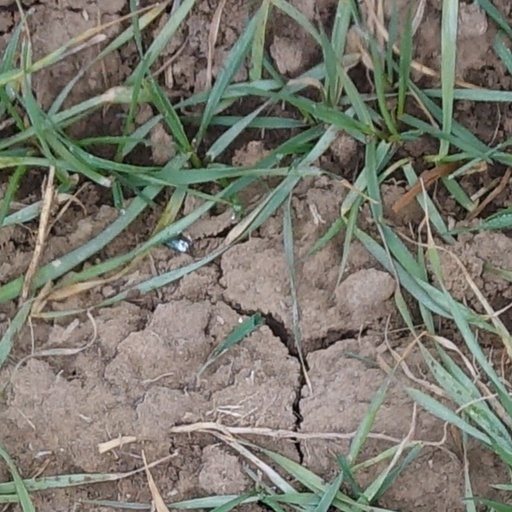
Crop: wheat